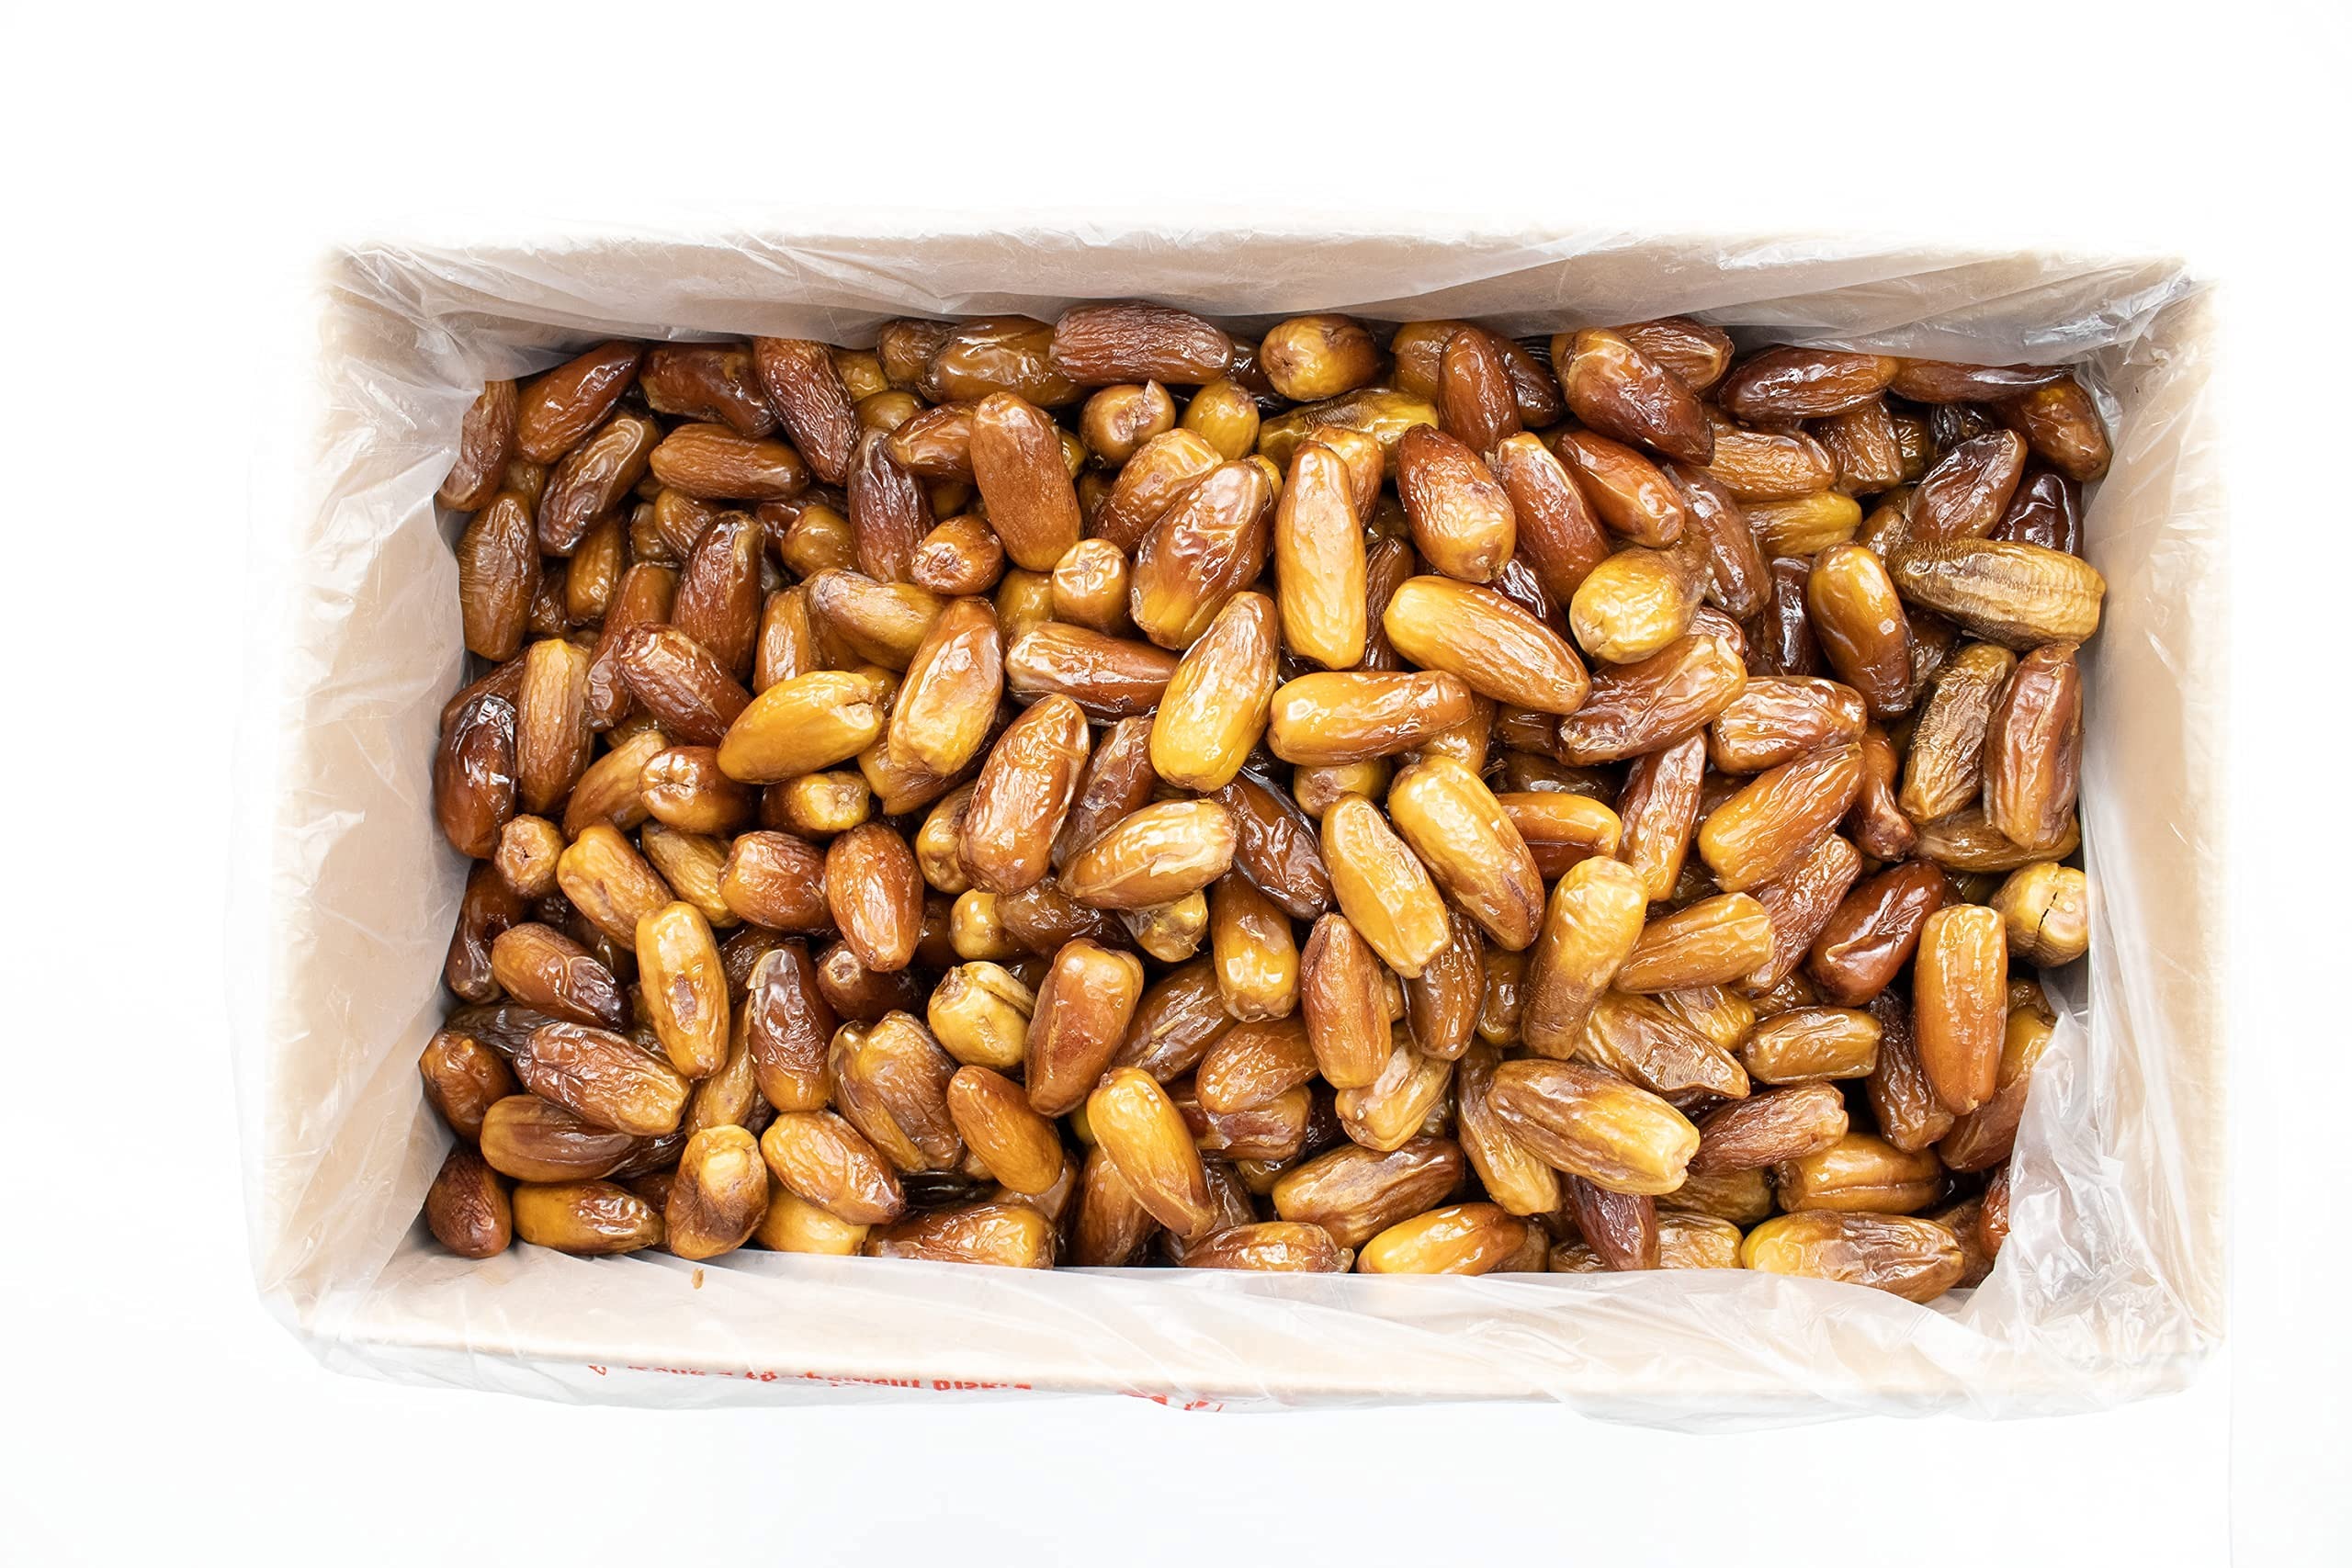
Item Name: Organic Pitted Deglet Noor Dates 19.8LB Sun-Dried/Certified NON-GMO/KOSHER/VEGAN
Value: 316.8
Unit: Ounce

Price: 71